Georges Debunne

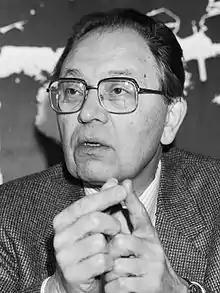
Debunne in 1983

Georges Debunne (2 May 1918 – 21 September 2008) was a Belgian trade union leader.